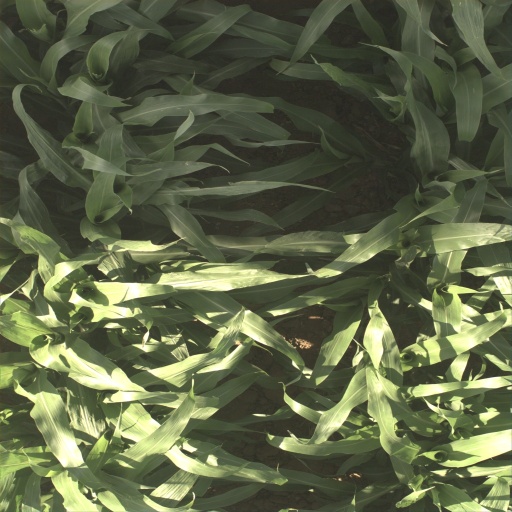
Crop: sorghum